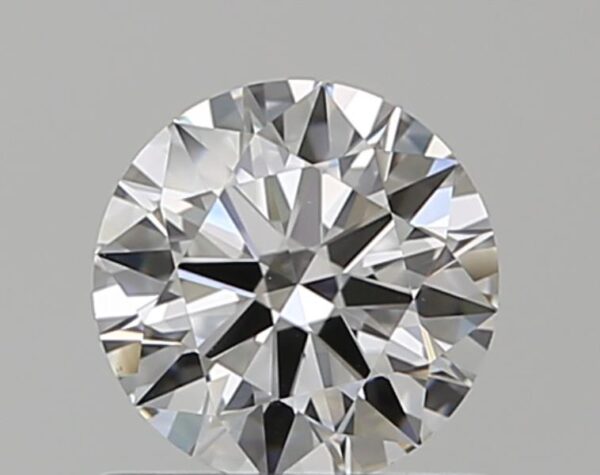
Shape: round
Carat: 0.6
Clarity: VS1
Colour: E
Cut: EX
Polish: VG
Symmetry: EX
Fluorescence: ST
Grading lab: GIA
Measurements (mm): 5.45 x 5.47 x 3.27